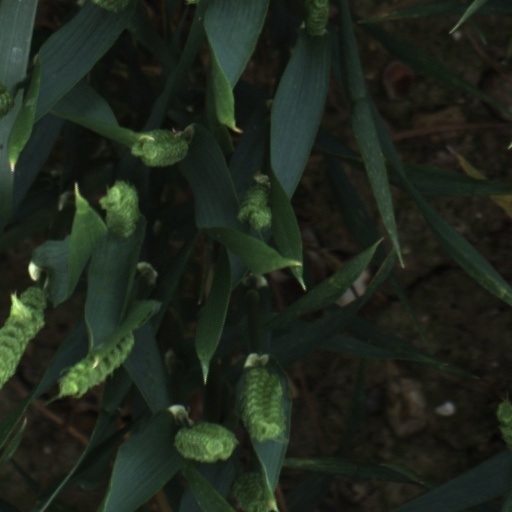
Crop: wheat